Sky position (RA, Dec in degrees): 173.254, 12.496
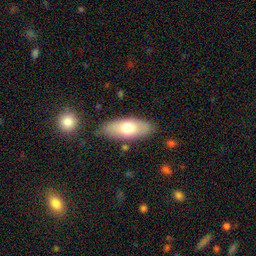
Galaxy morphology: In-between Round Smooth Galaxies